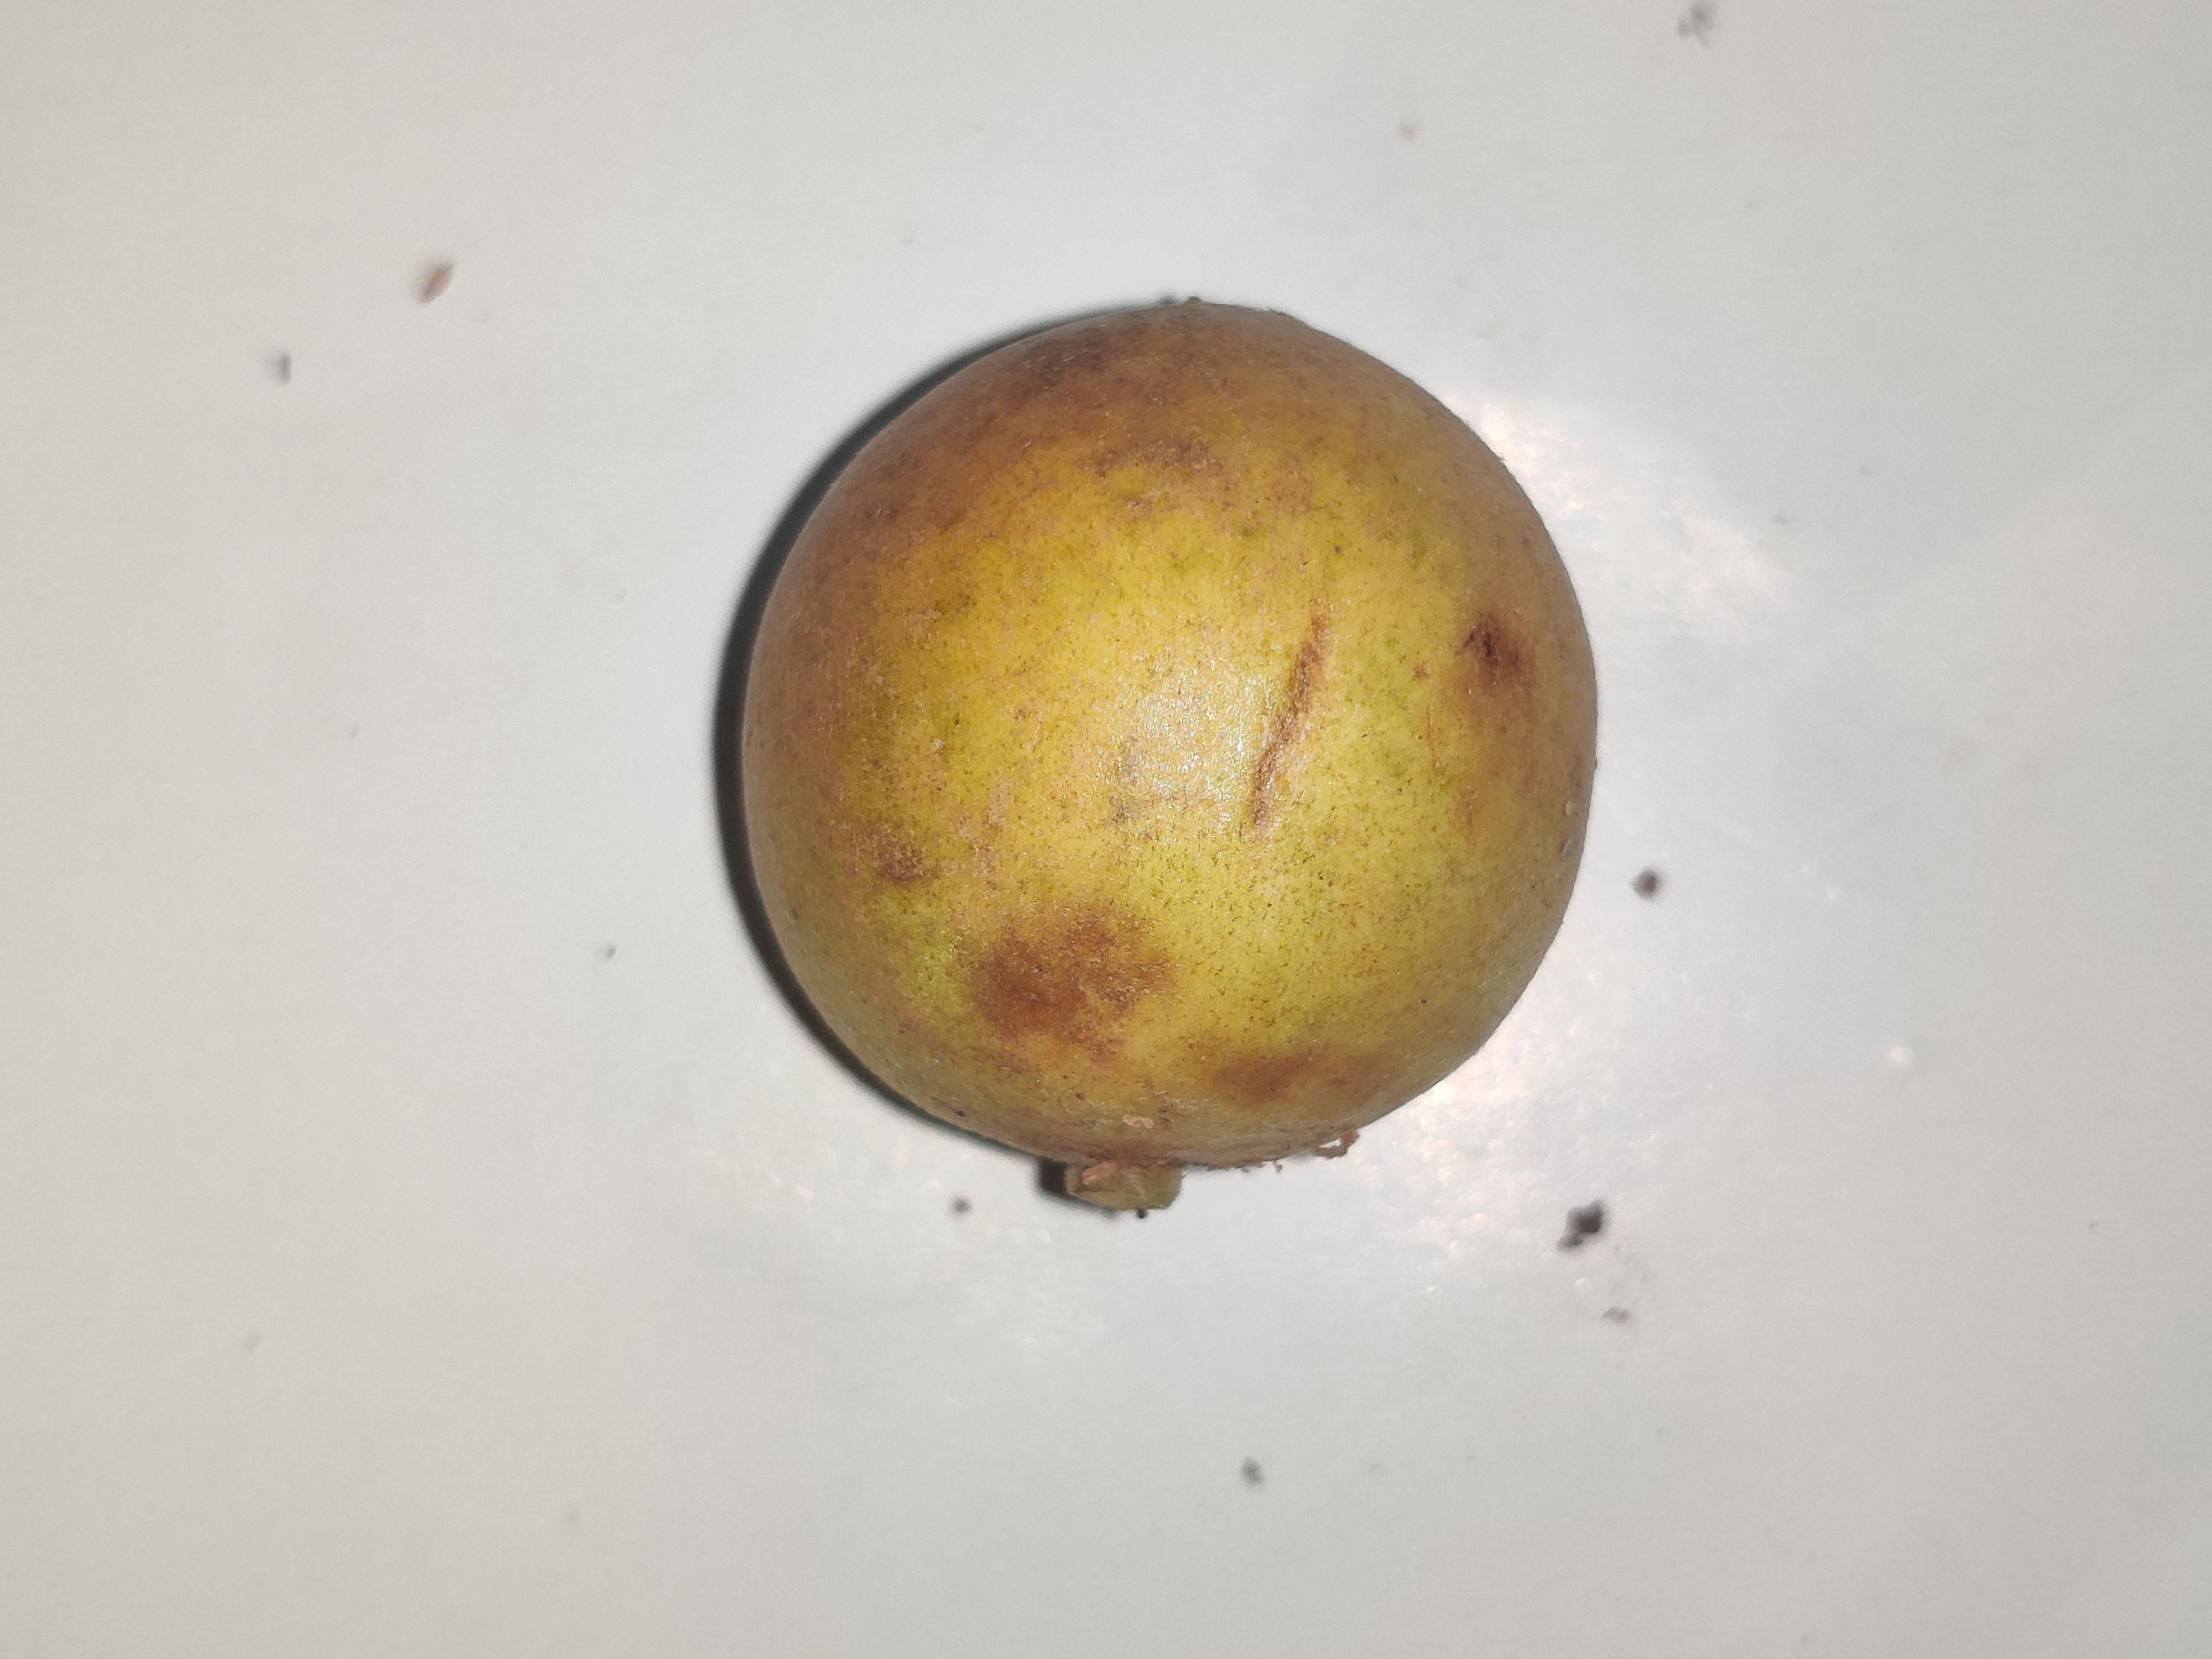
Fruit: burmese-grape
Grade: 1st-grade